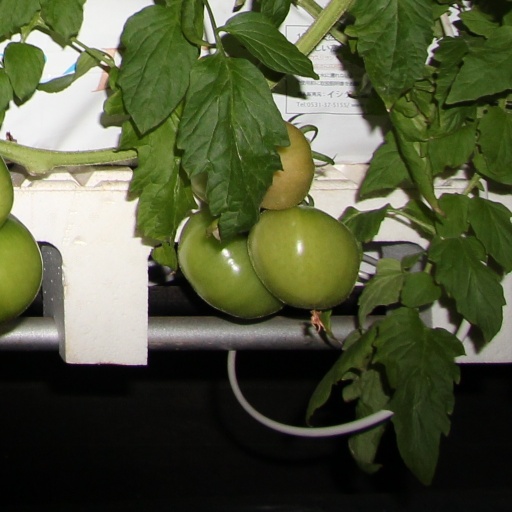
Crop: tomato